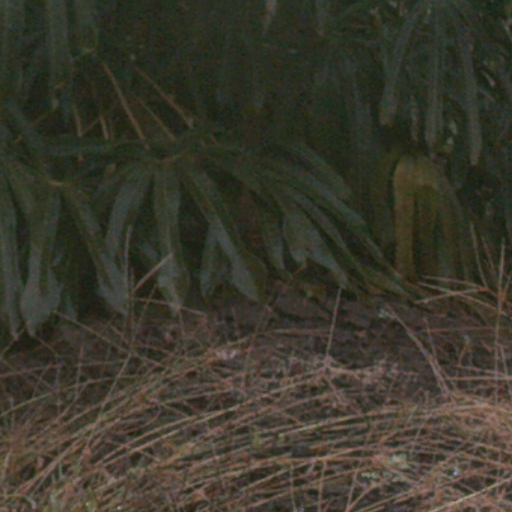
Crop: cassava